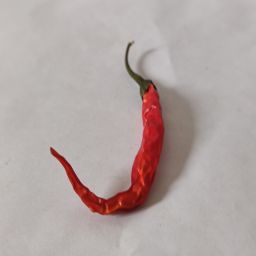
Crop: Chile Pepper
Quality: Dried